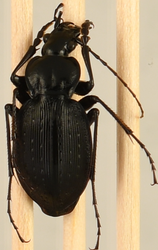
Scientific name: Carabus goryi
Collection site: Great Smoky Mountains National Park NEON (GRSM), plot GRSM_022